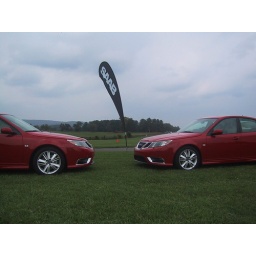
Two red MY2008 SAAB 9-3 Sport Sedans at private air field in Arlie, Virginia, U.S.A.